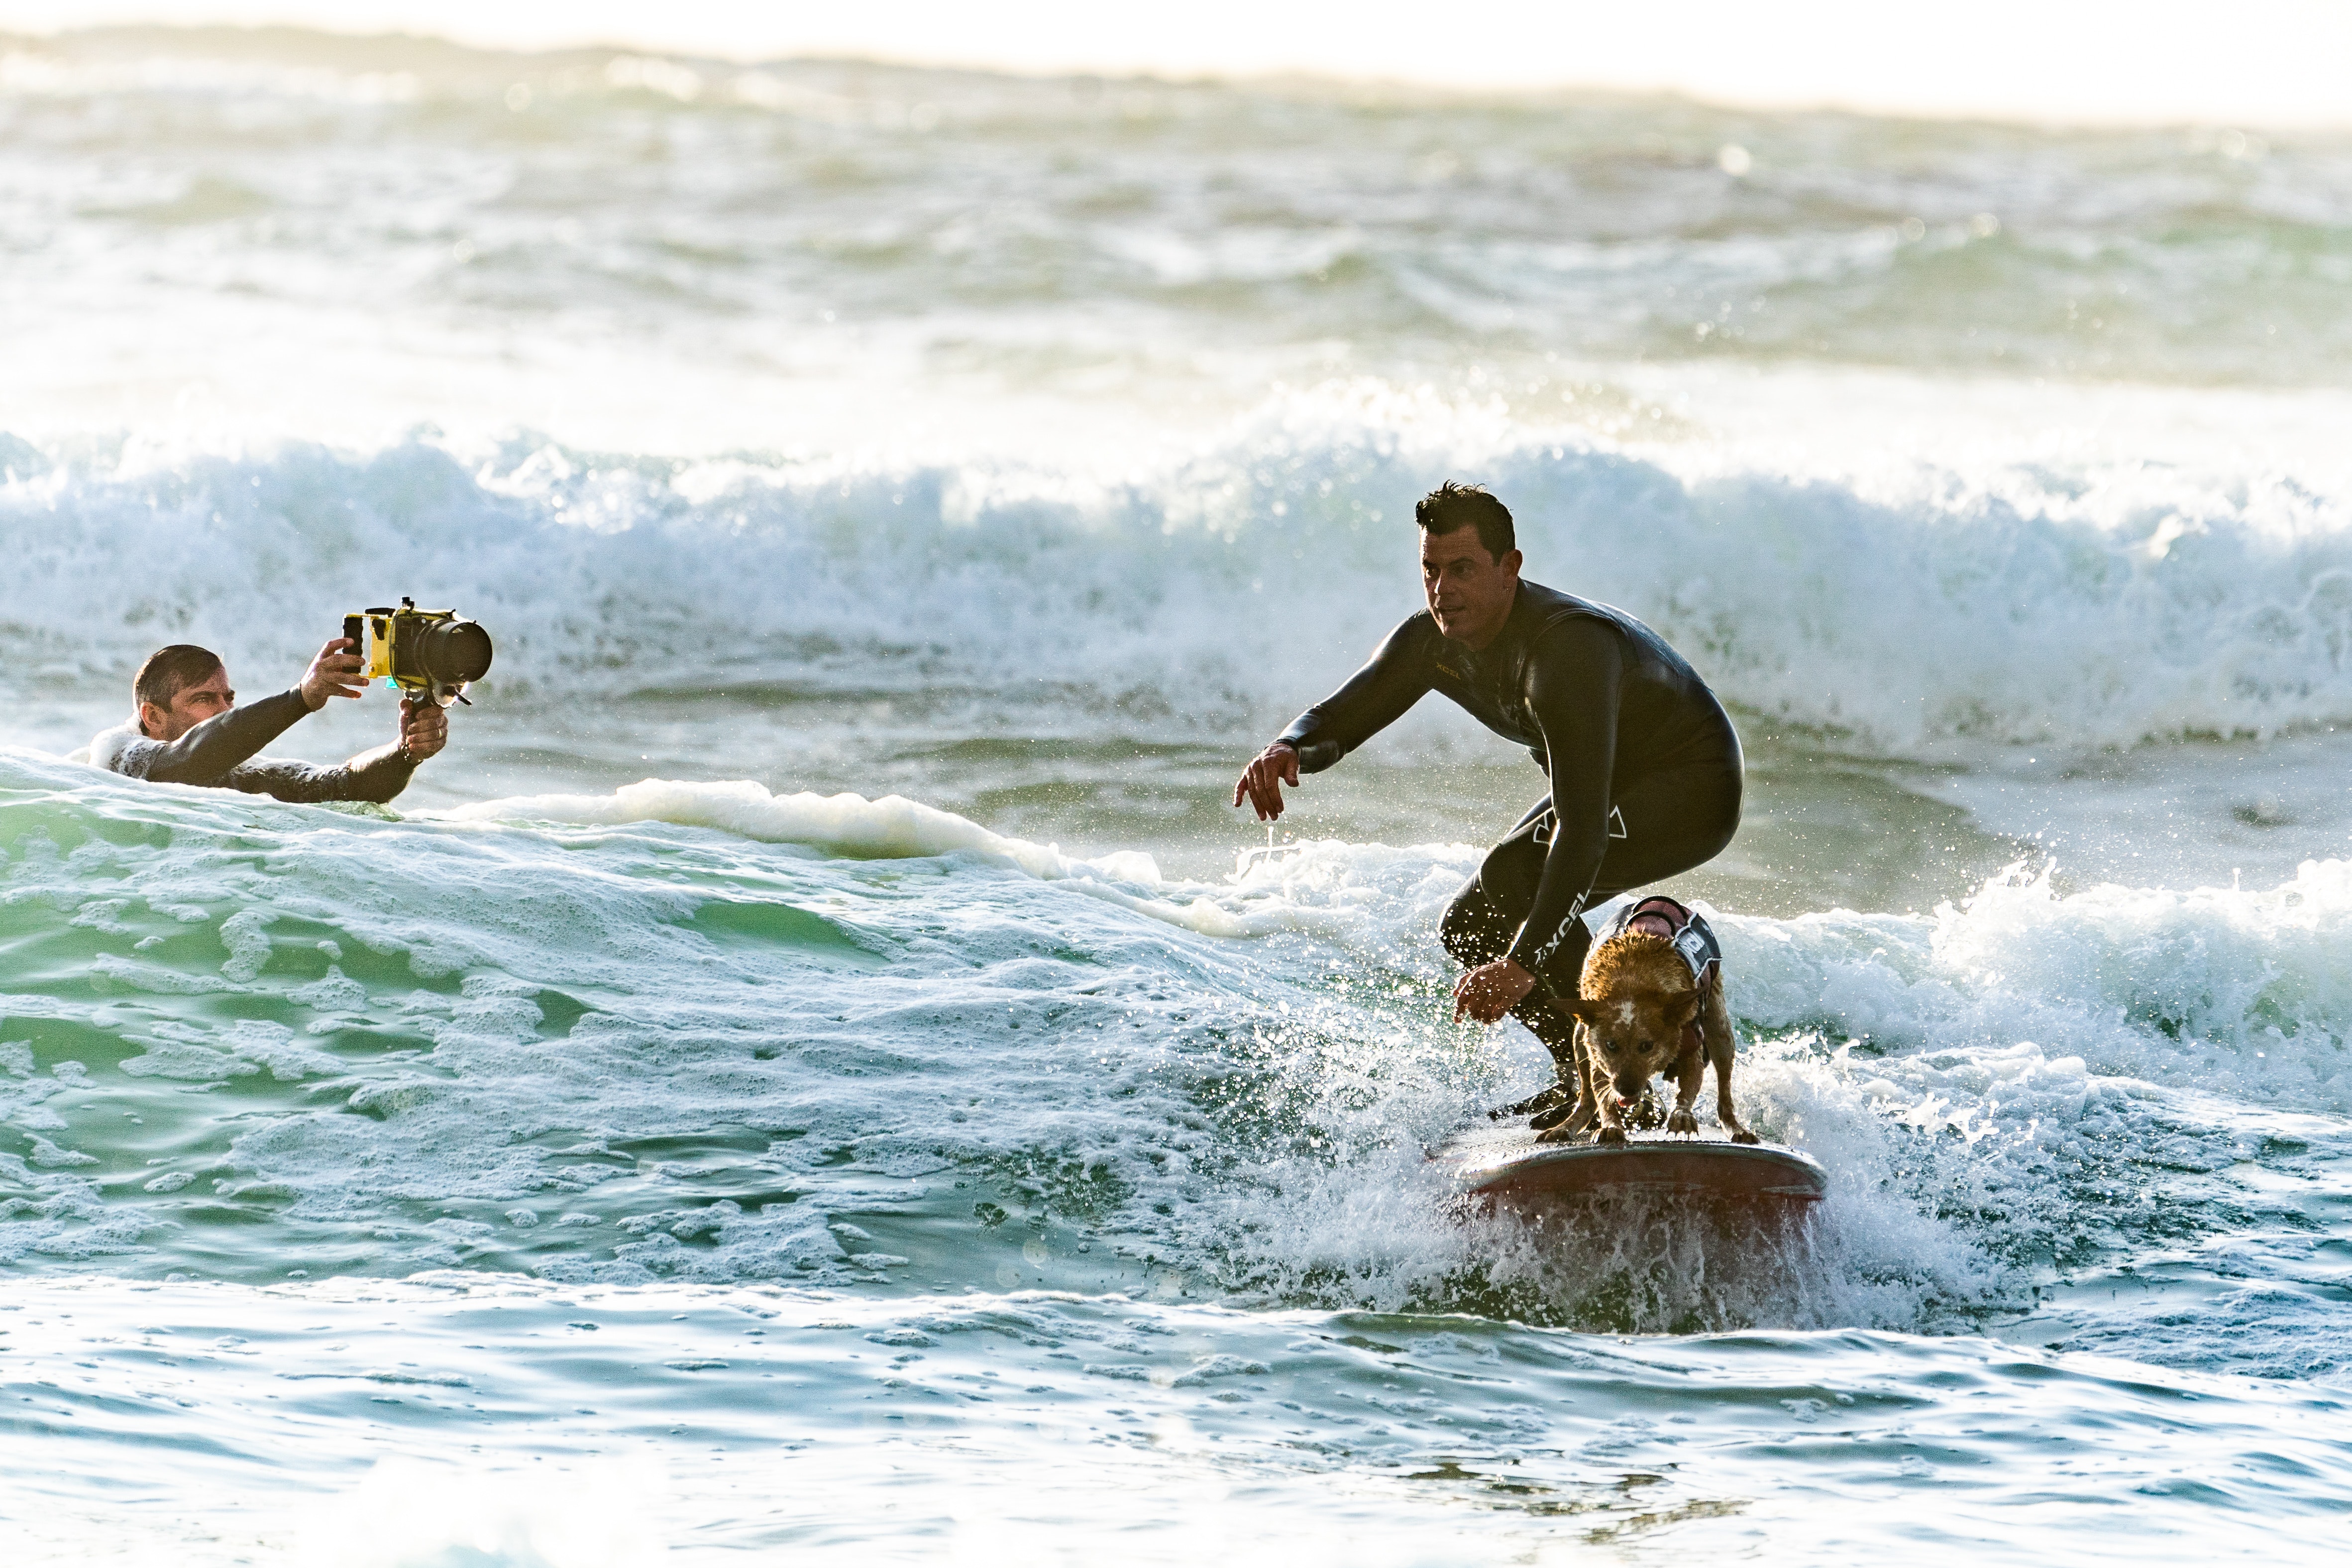
Surfing Equipment, wave, surfing, boardsport, surface water sports, surfboard, wind wave, water sport, fun, water, recreation, ocean, skimboarding, sea, wakesurfing, sports, individual sports, vacation, tide, sports equipment, leisure